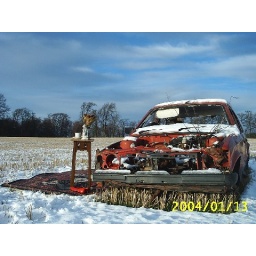
abandoned car in field with rug table flowers t cup and red shoes